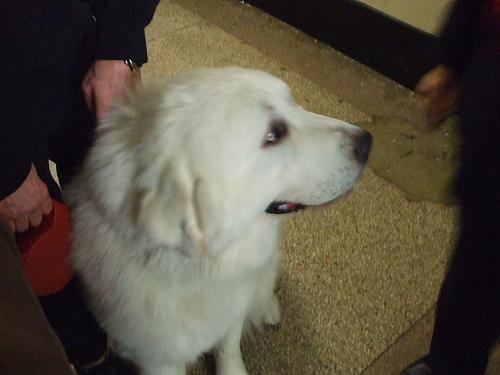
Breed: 225-n000073-Great_Pyrenees